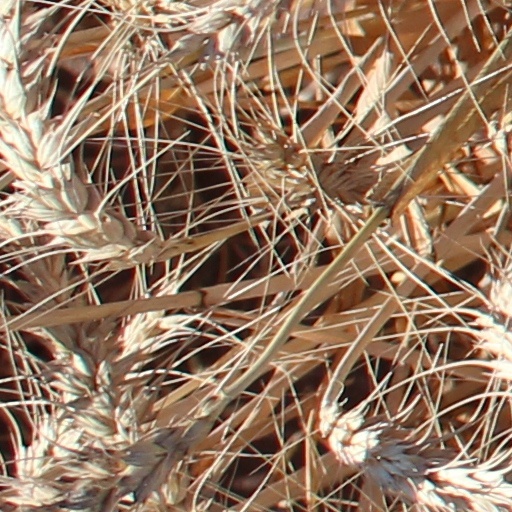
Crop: wheat